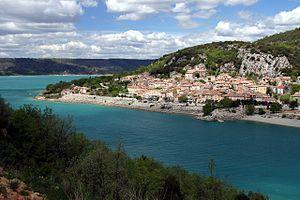
La communauté de communes Lacs et Gorges du Verdon a pris effet le 1ᵉʳ janvier 2014 et regroupe initialement onze communes du département du Var. Le 1ᵉʳ janvier 2017, cinq communes supplémentaires rejoignent l'intercommunalité.
Bauduen est une commune française située dans le département du Var en région Provence-Alpes-Côte d'Azur.